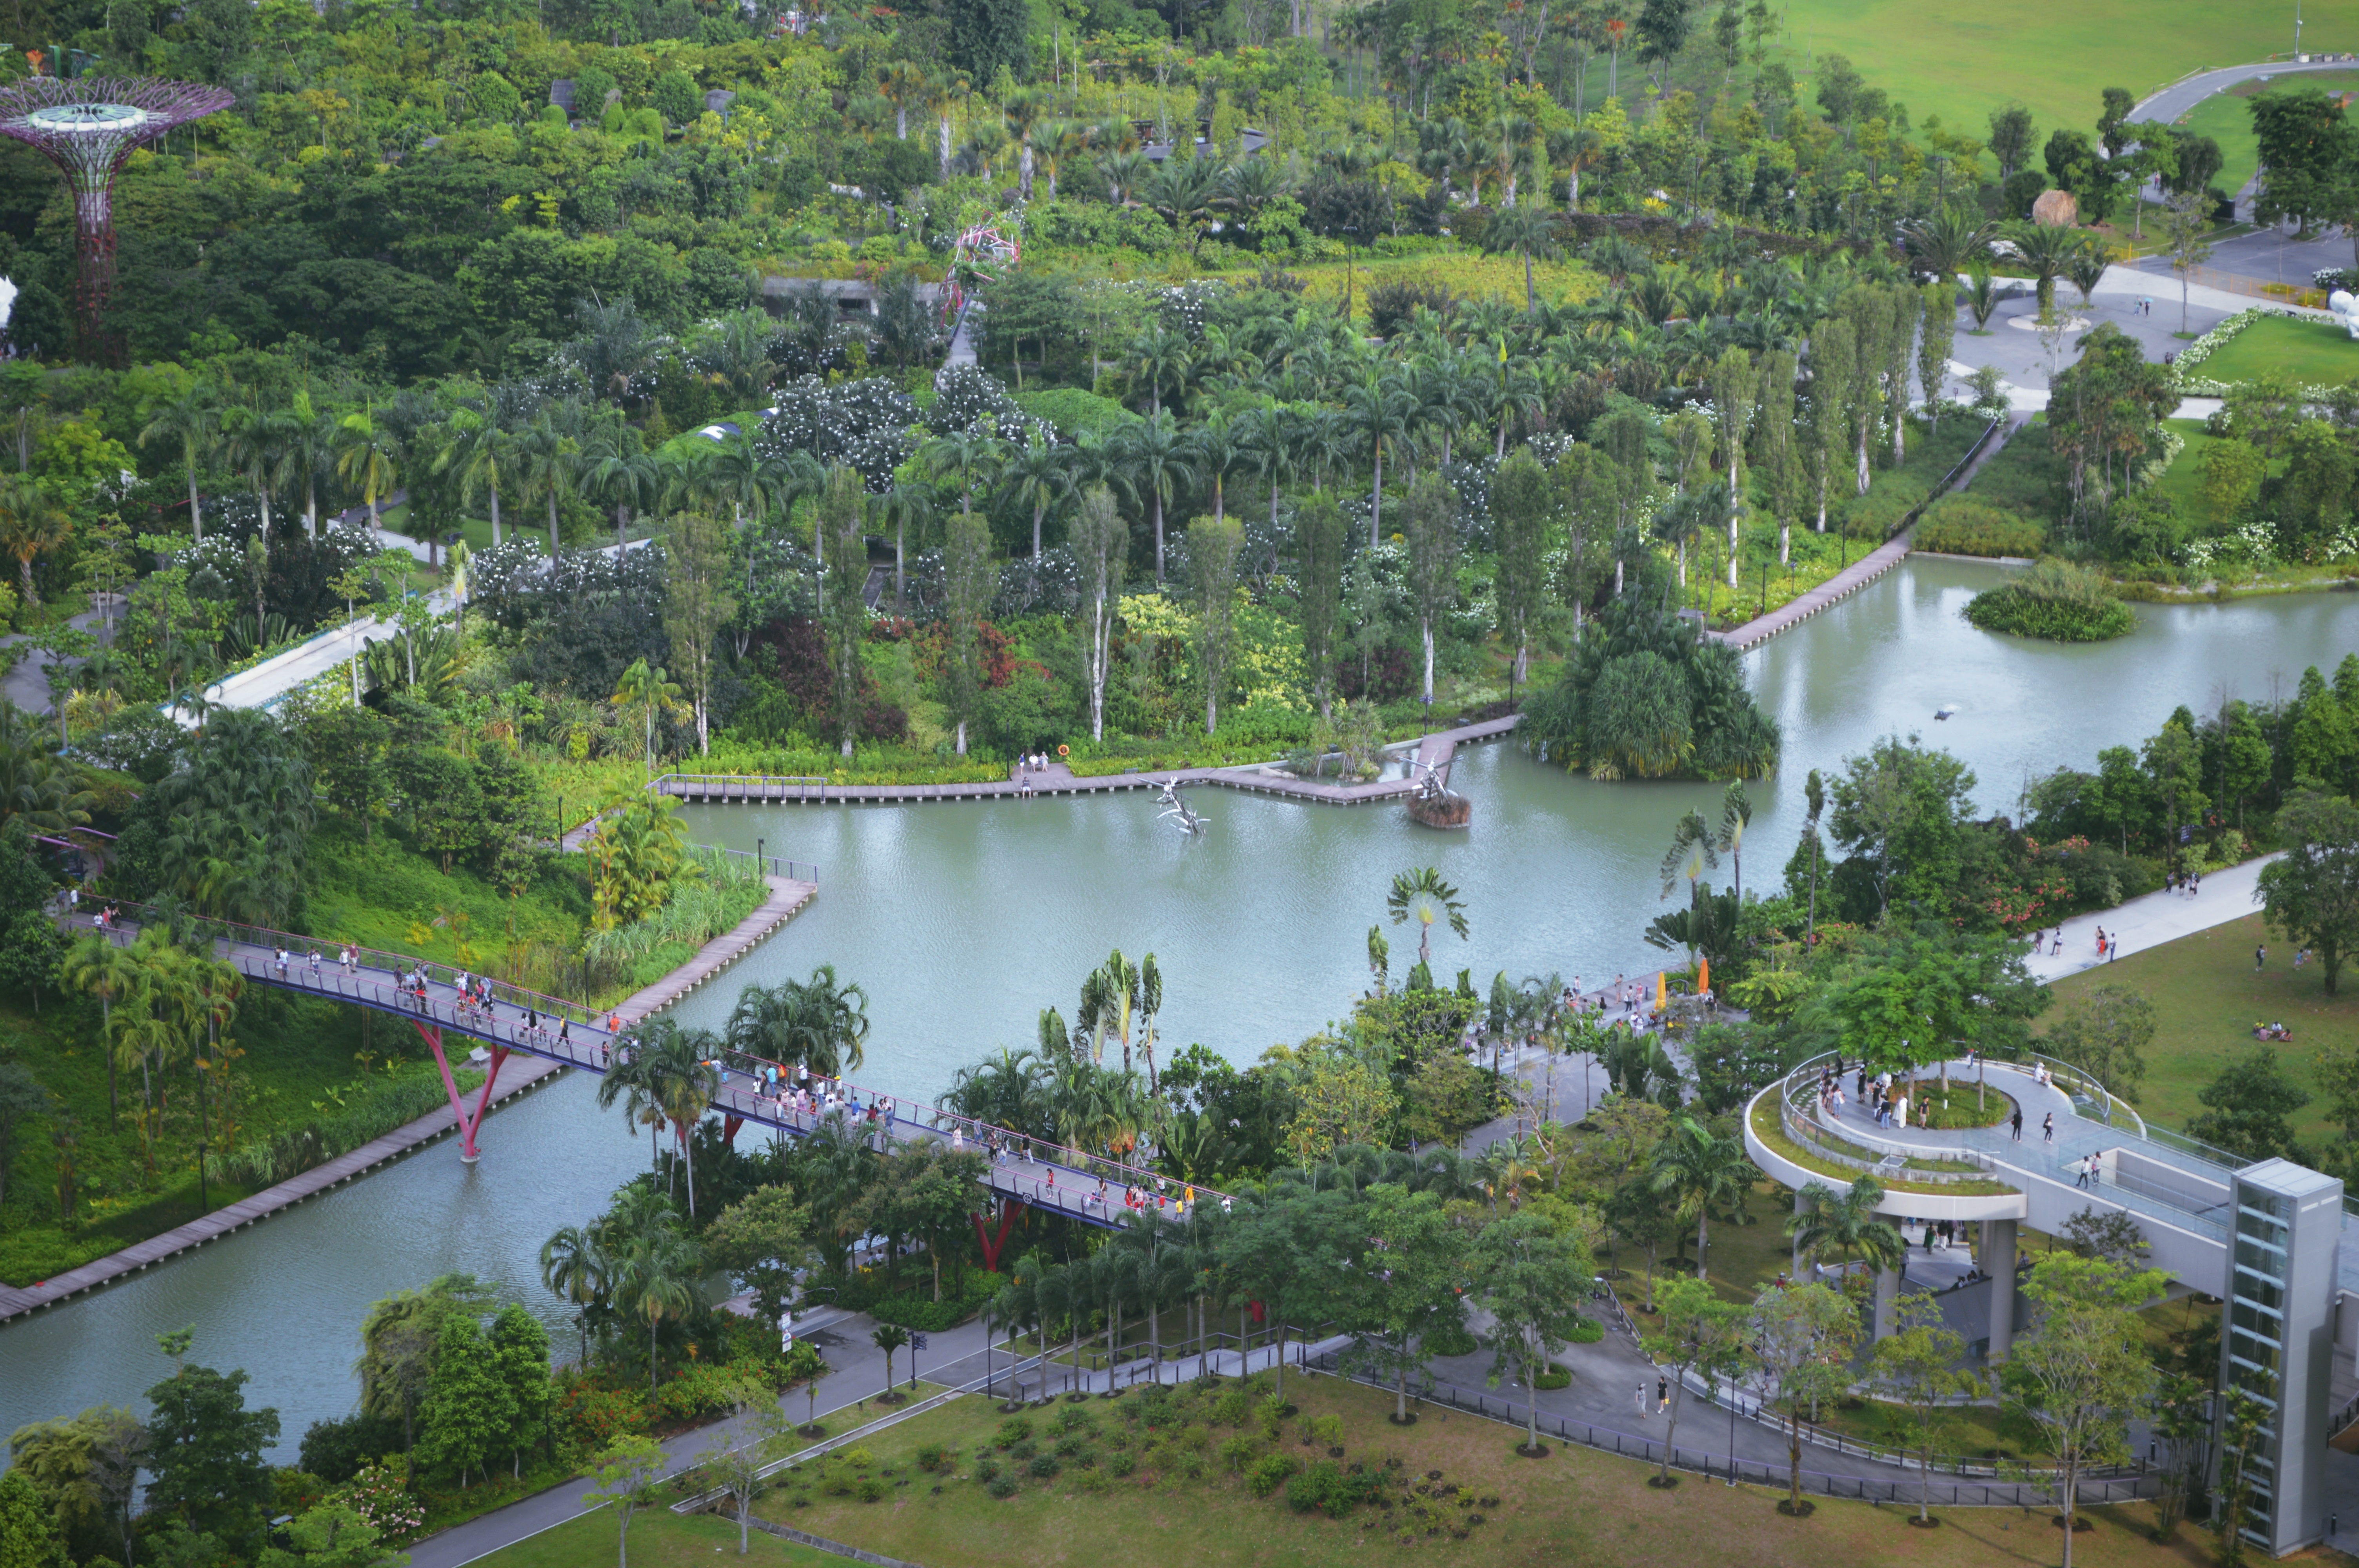
landscape, outdoor, lake, river, travel, bay, asia, reservoir, waterway, estate, singapore, bird's eye view, aerial photography, residential area, geological phenomenon